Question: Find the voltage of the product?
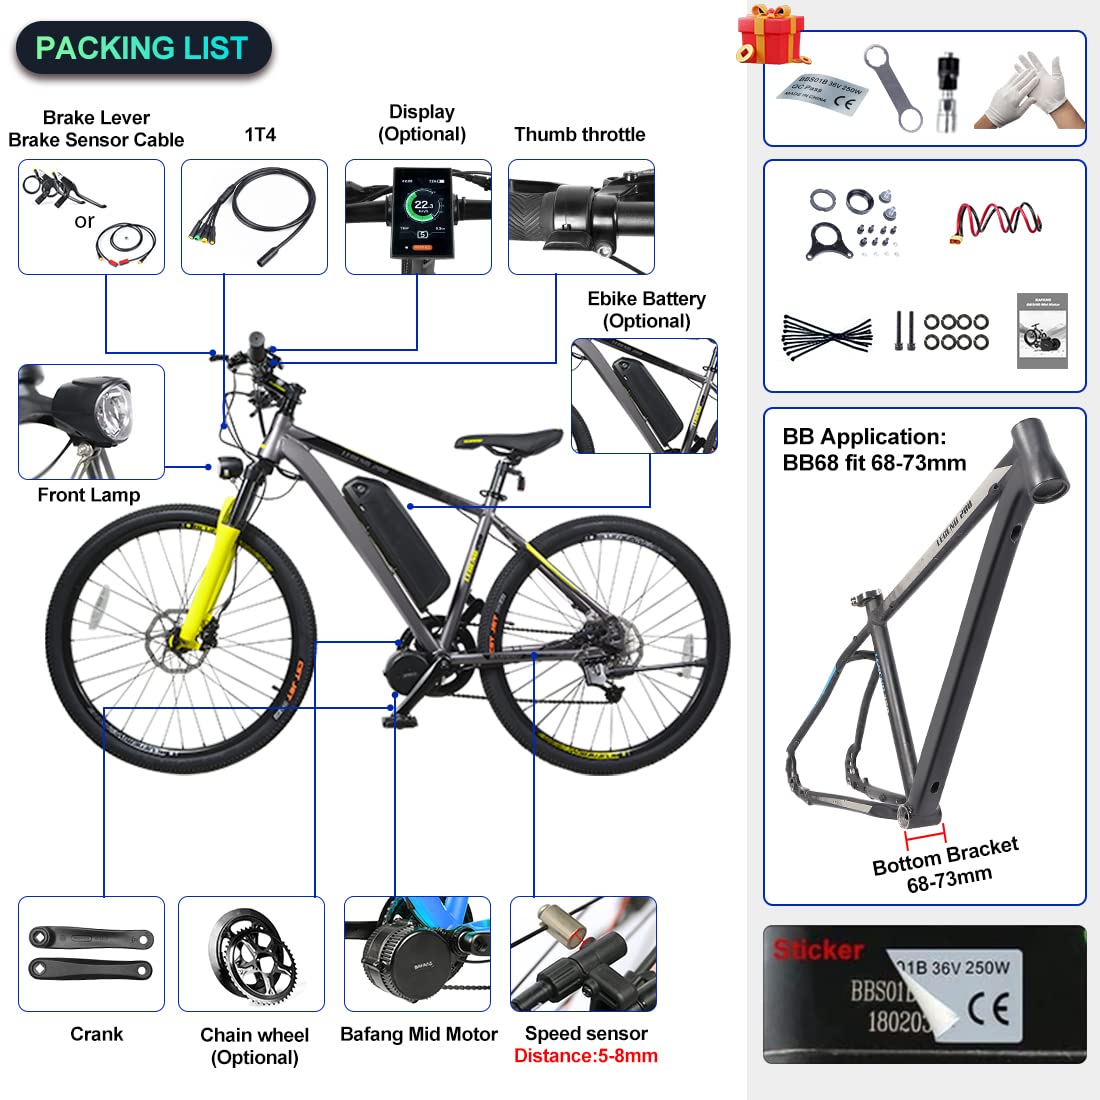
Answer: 36.0 volt